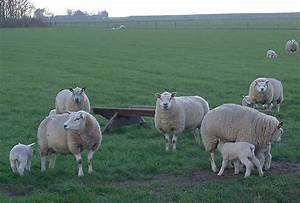
Label: pecora